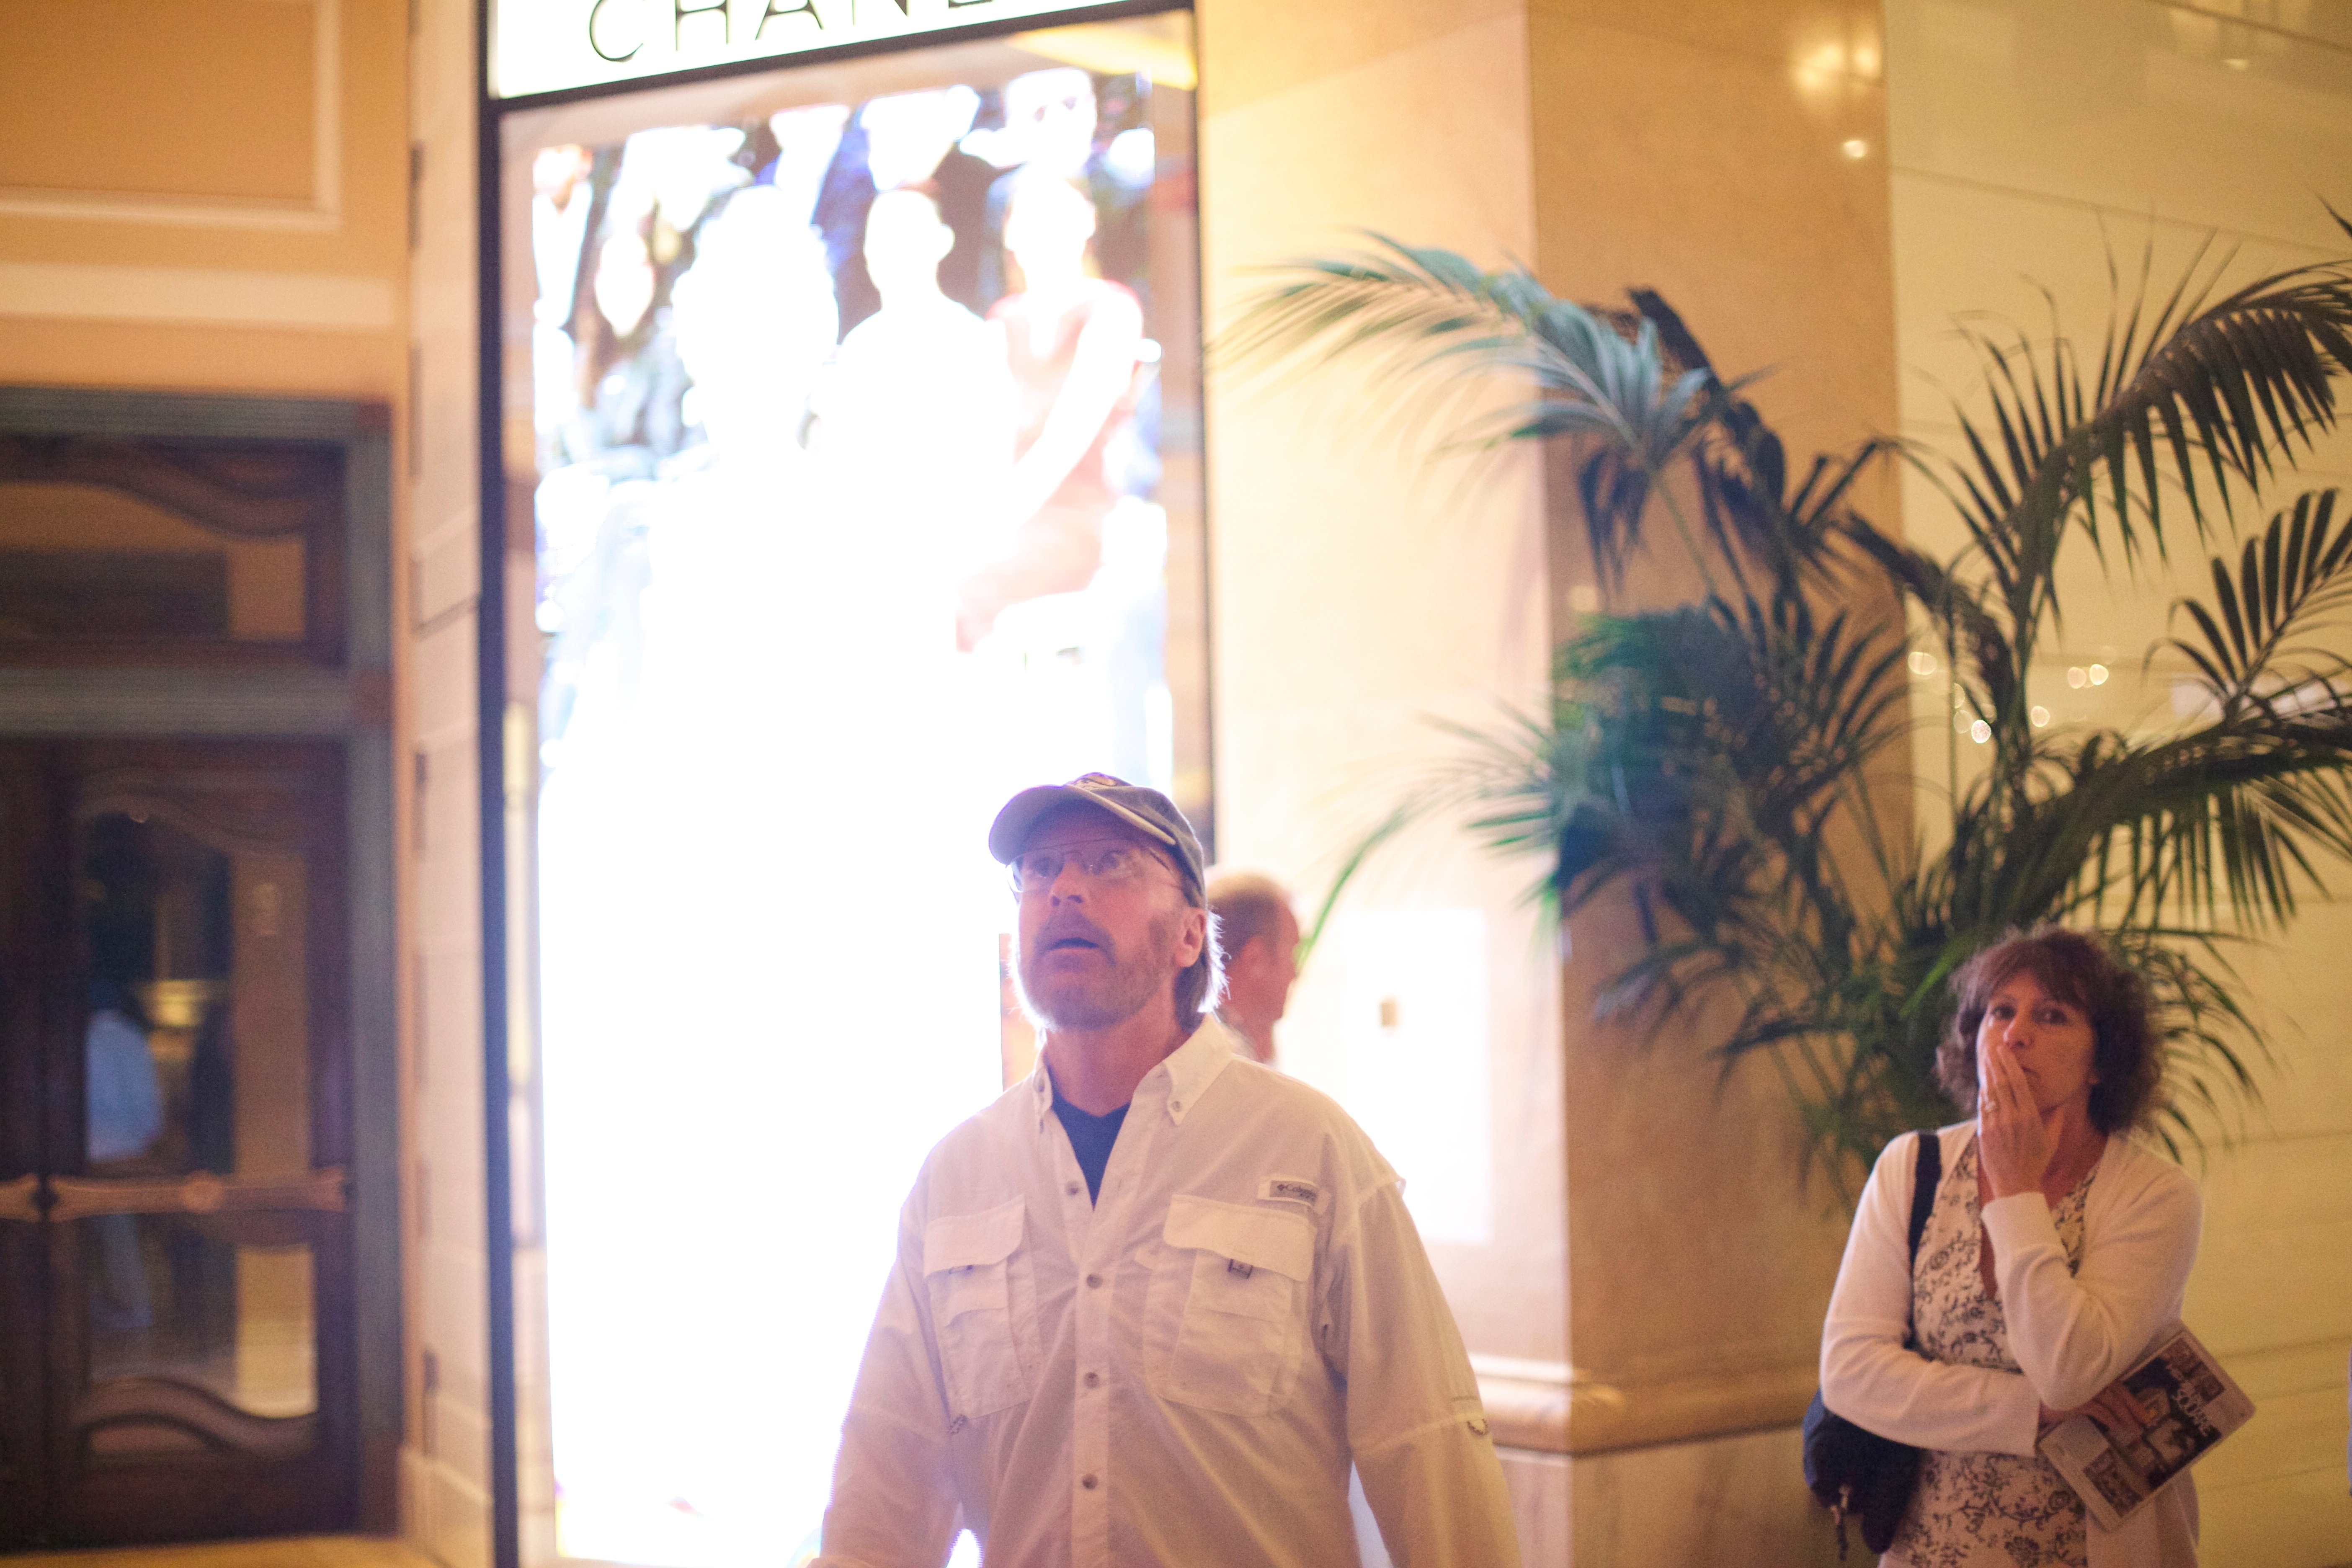
art, photograph